Ken Cuccinelli as Attorney General of Virginia

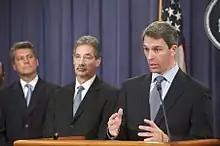
Cuccinelli (right) speaking at US Department of Justice announcement of resolution with Abbott Laboratories for its off-label promotion of the drug Depakote

In 2010, Cuccinelli filed a federal lawsuit (Virginia v. Sebelius) challenging the constitutionality of the Affordable Care Act (Obamacare), claiming that it exceeded the federal government's power under the interstate commerce clause of the Constitution. He was the first attorney general to file a lawsuit against the ACA. During his 2013 run for governor, Cuccinelli opposed the ACA's Medicaid expansion. The lawsuit was unsuccessful.